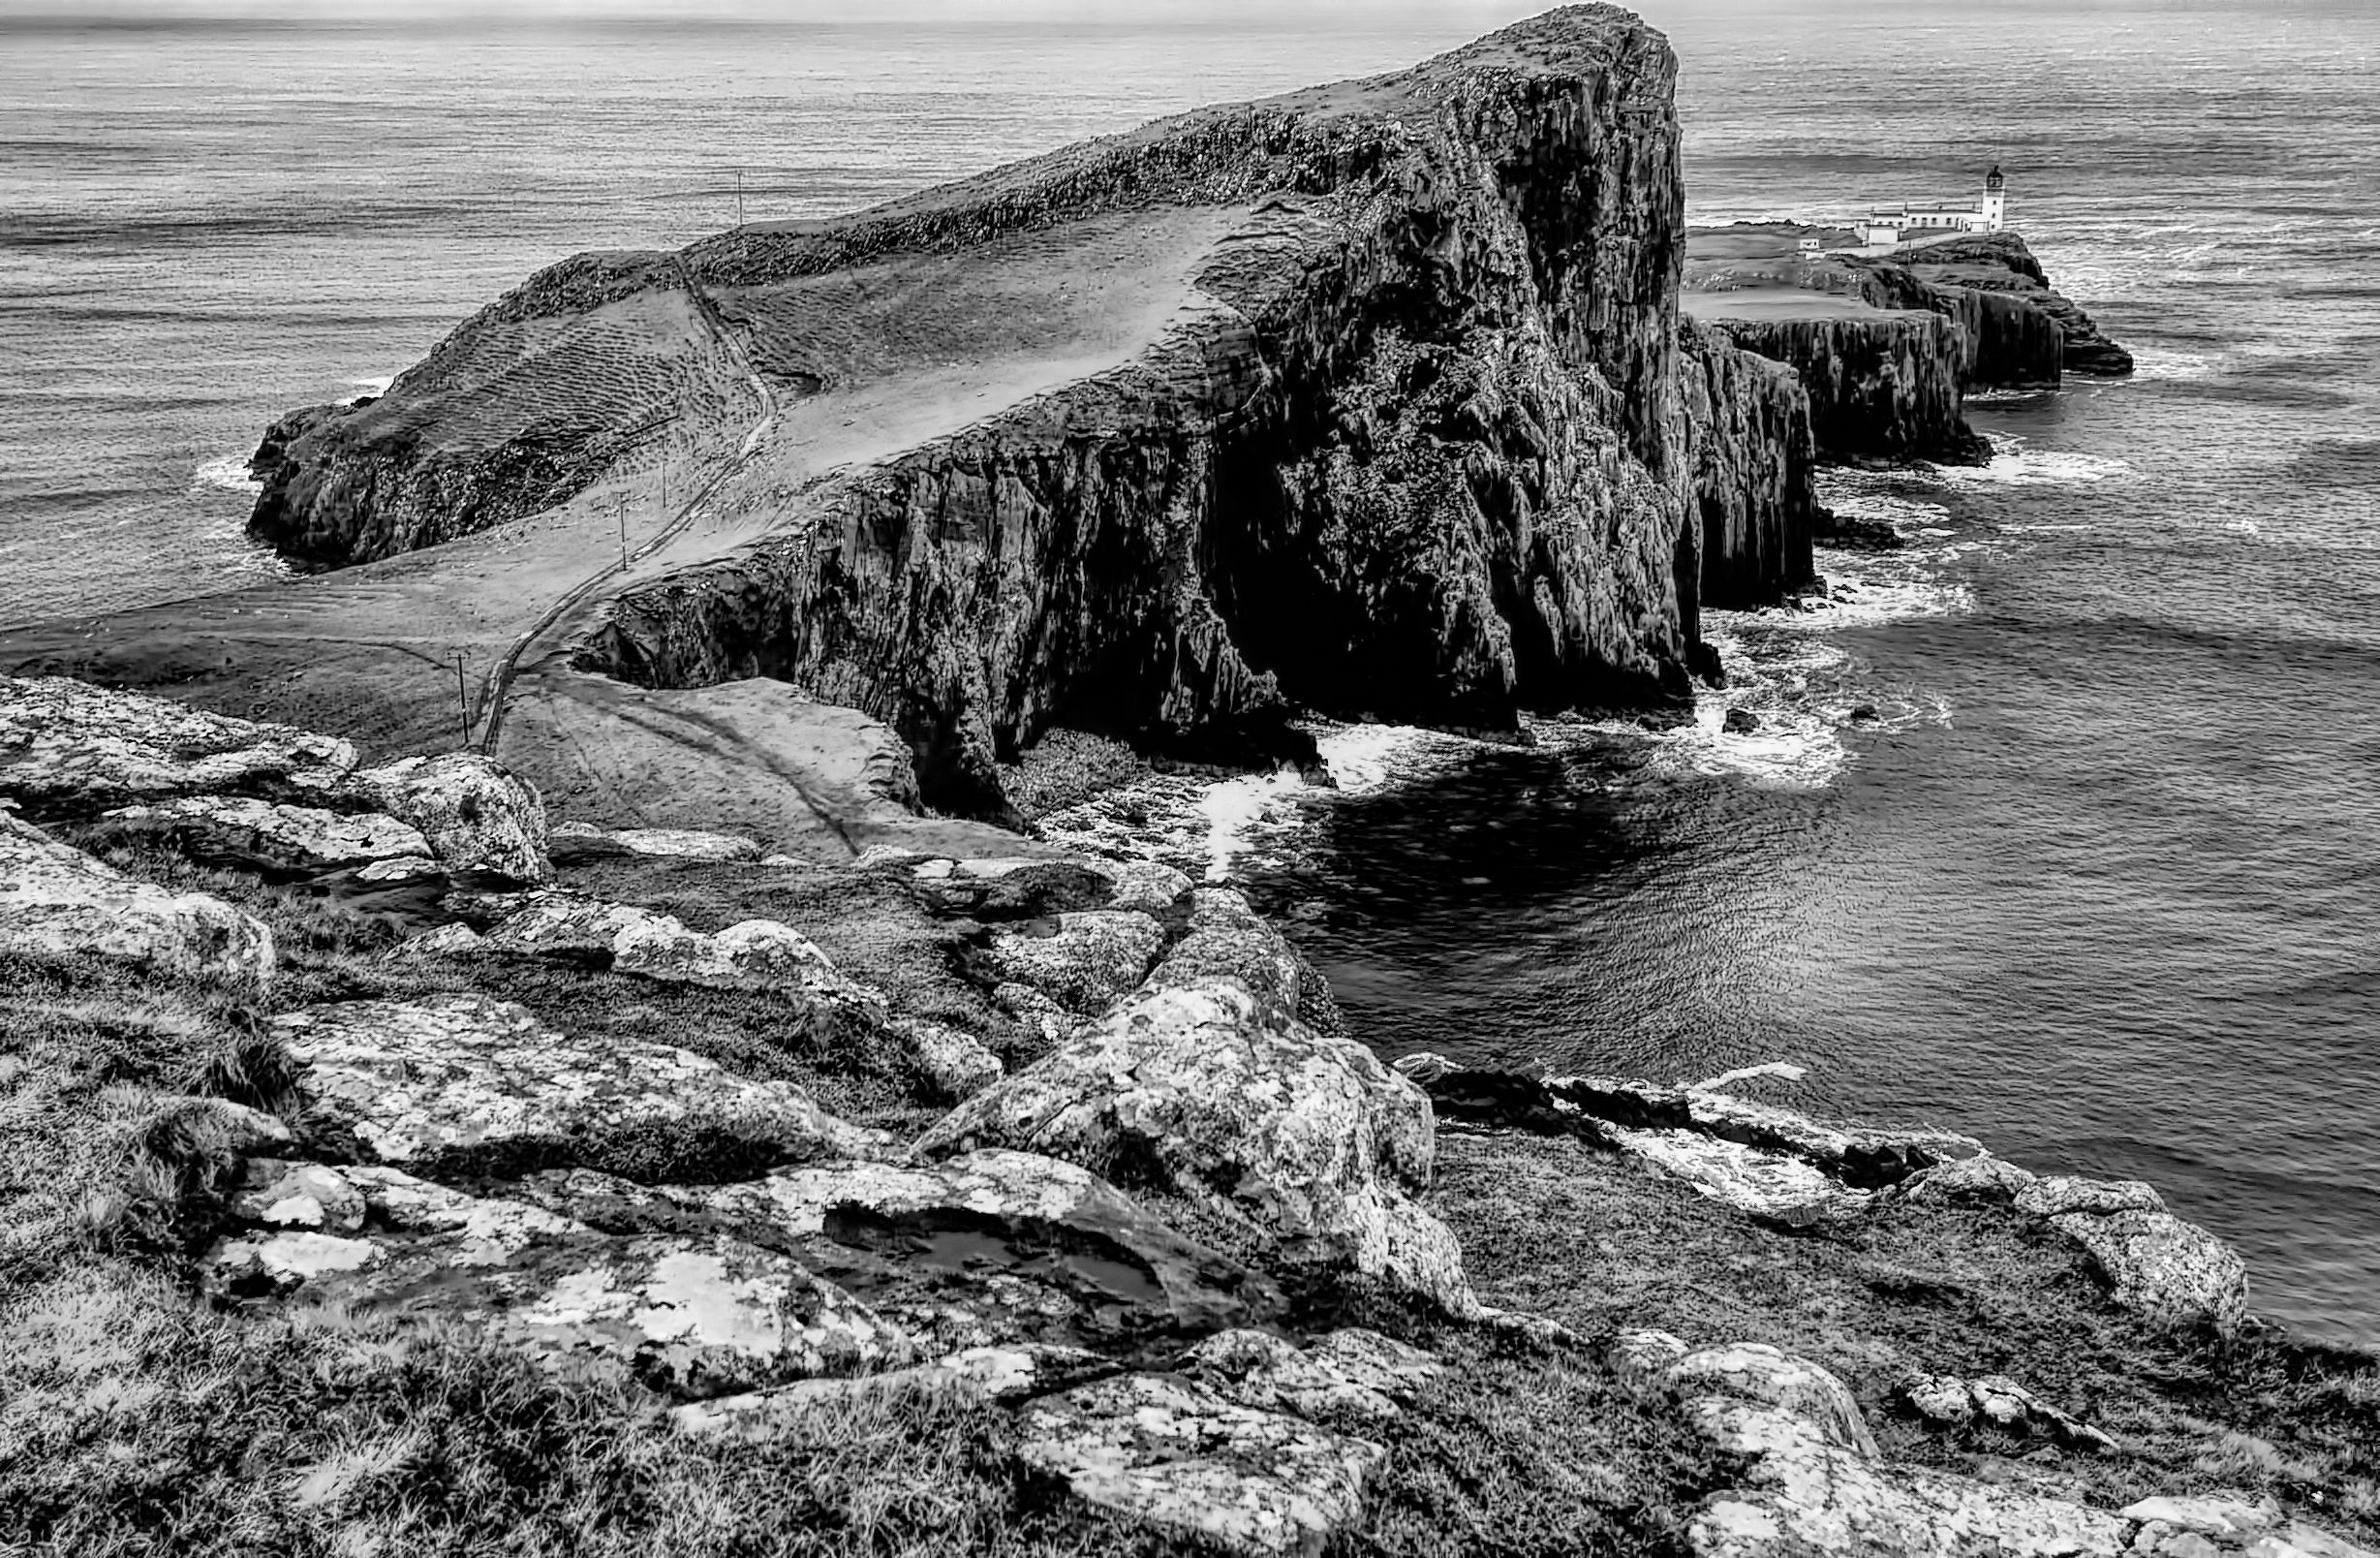
sea, coast, rock, ocean, black and white, lighthouse, shore, wave, cliff, monochrome, terrain, bw, skye, neistpoint, monochrome photography